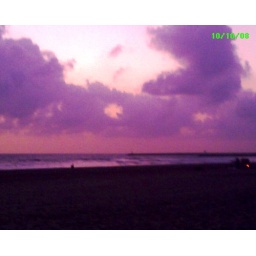
celtic cross in the clouds